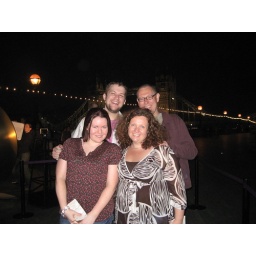
Hence the riotous laughter! sam, paul, emer and portia hang near tower bridge and the telectroscope